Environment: real
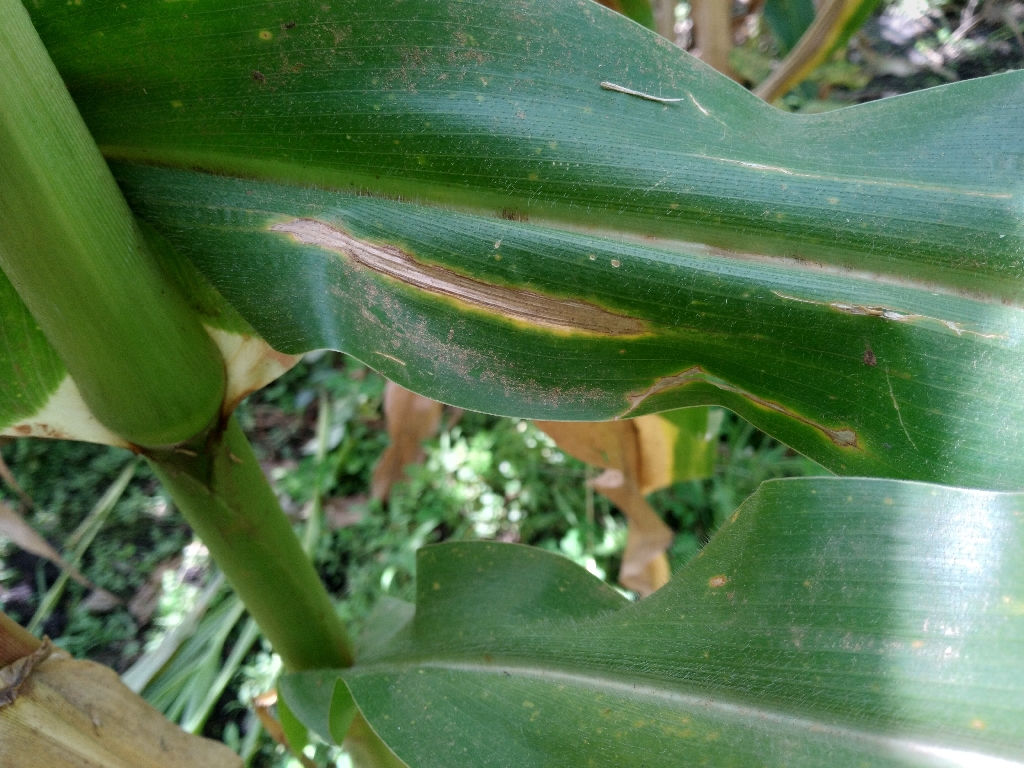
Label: northern_corn_leaf_blight